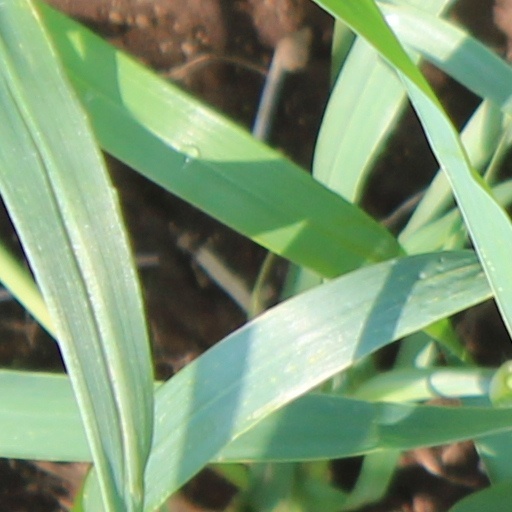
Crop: wheat